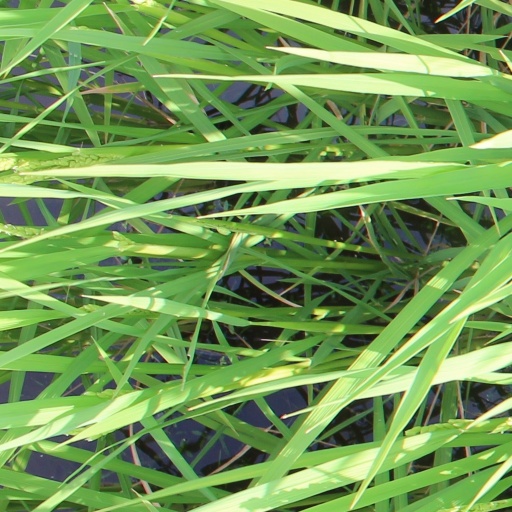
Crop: rice